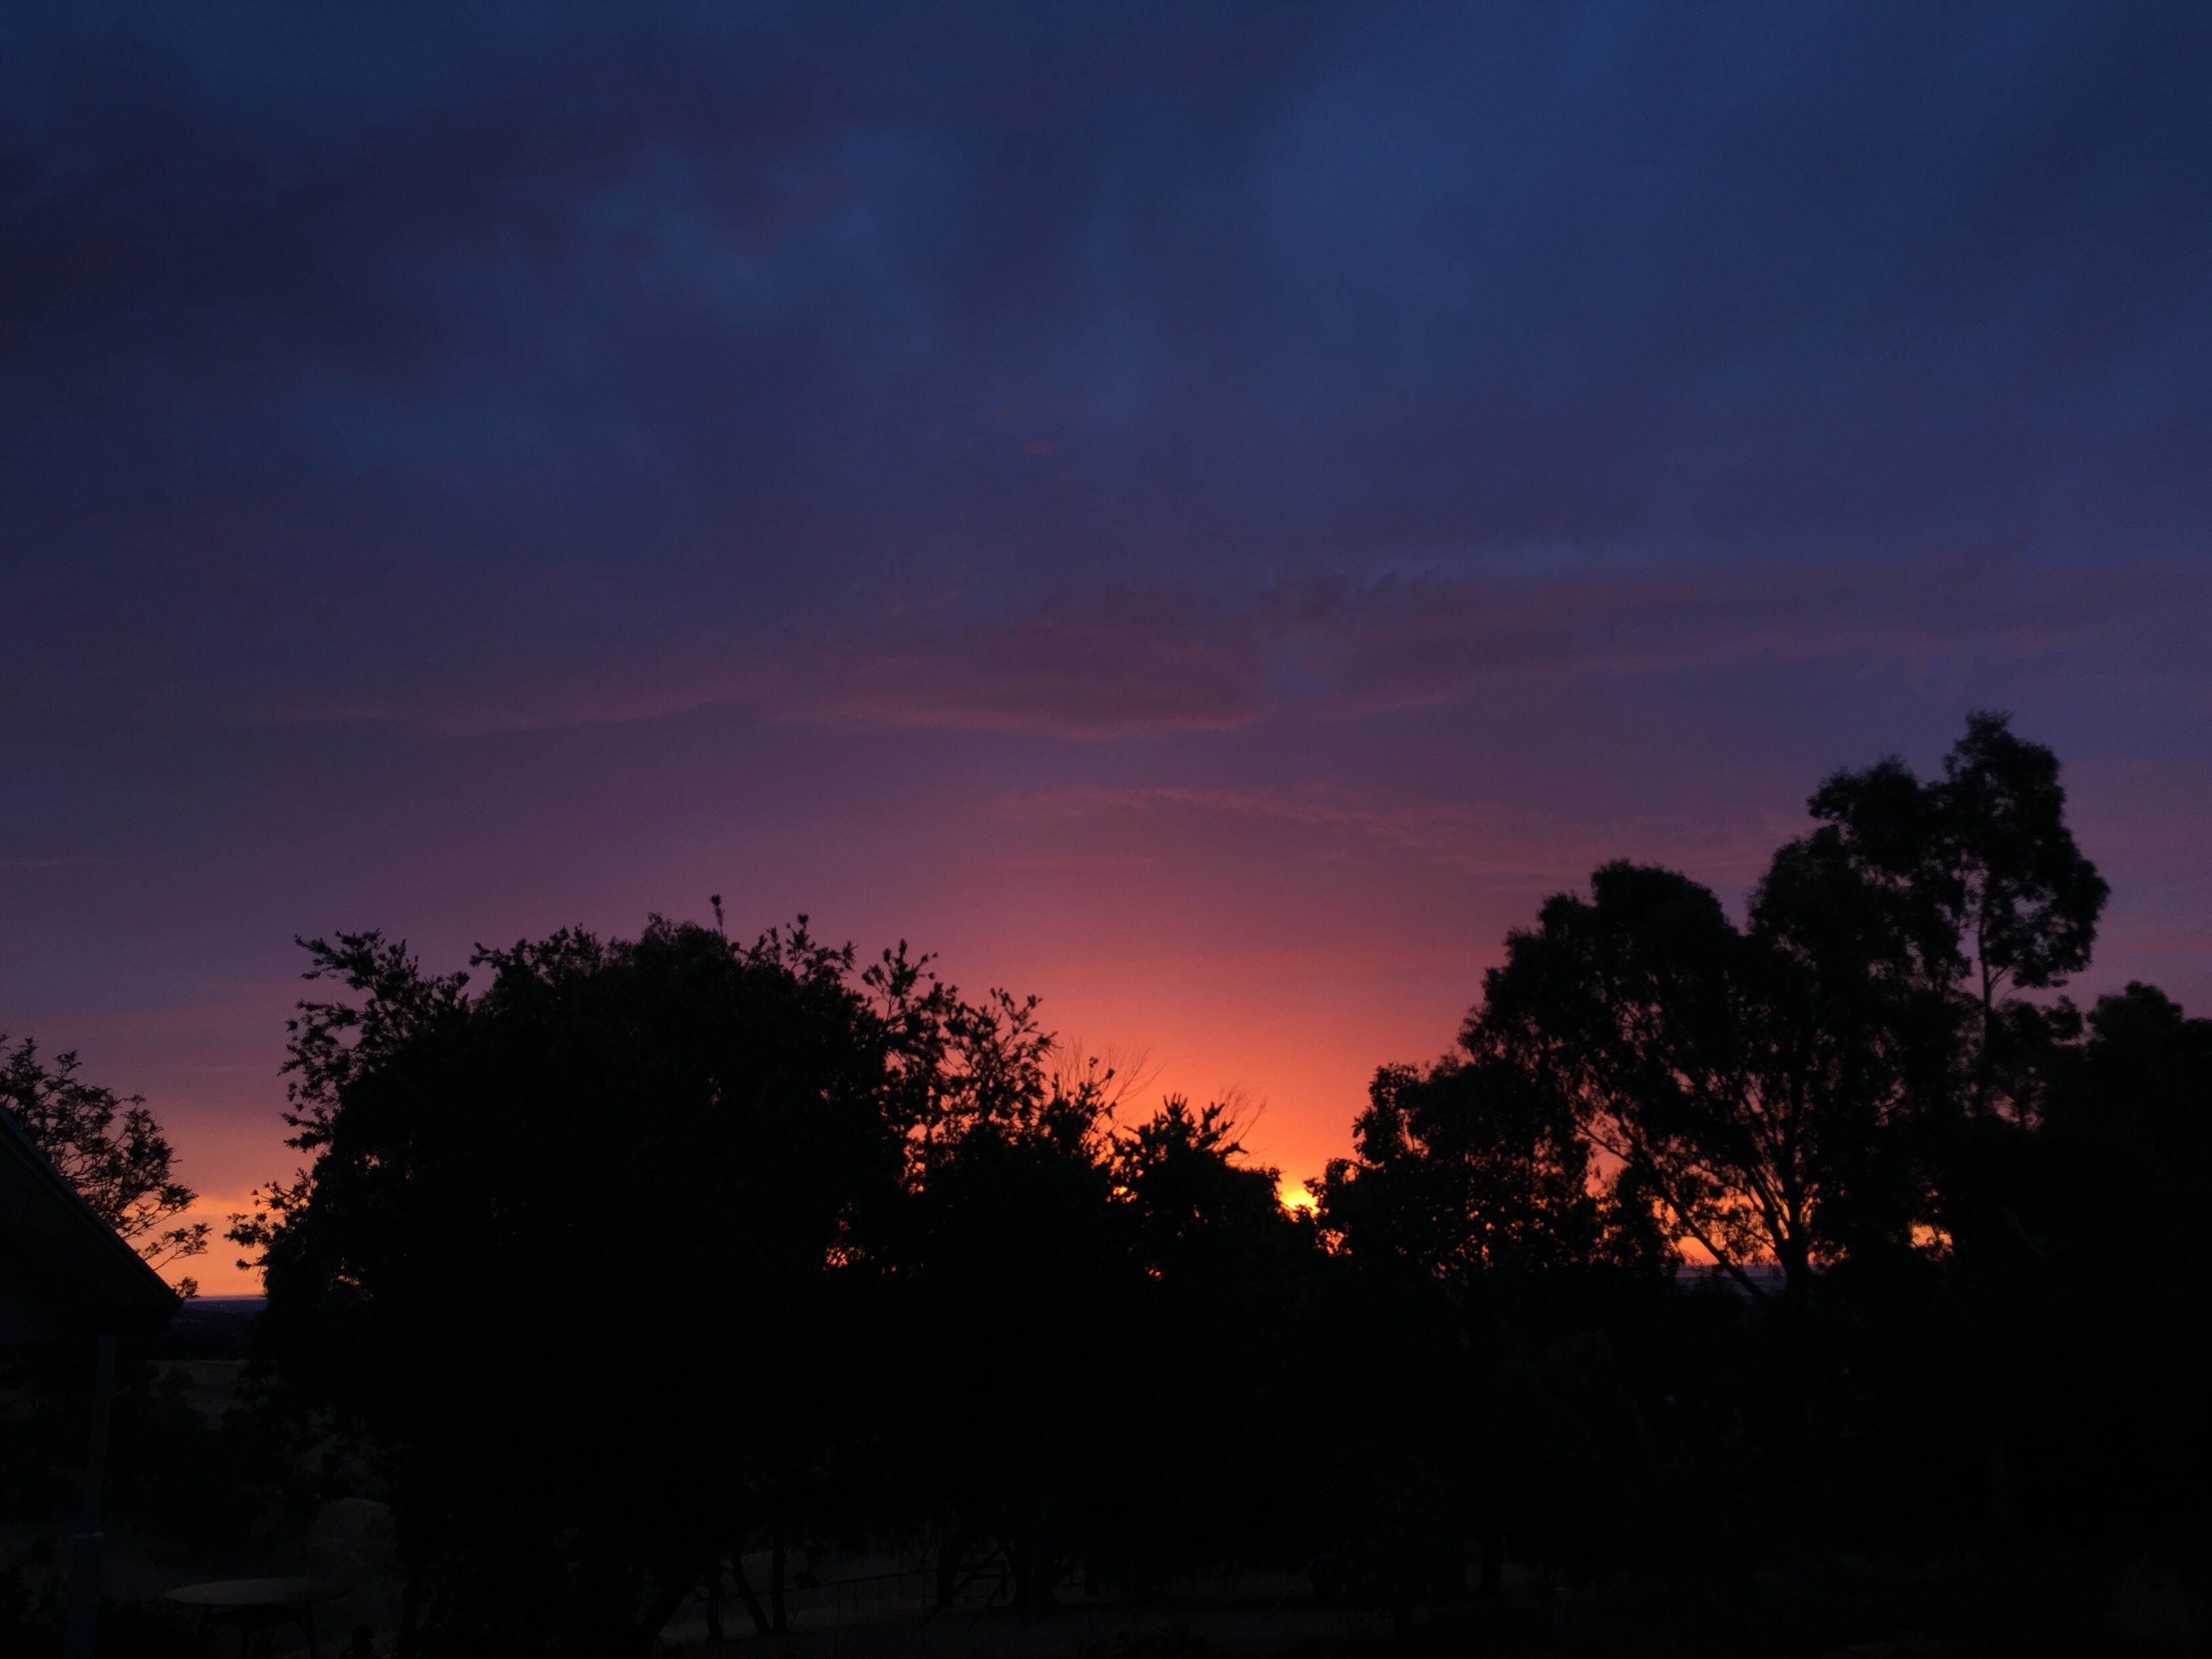
landscape, tree, nature, outdoor, silhouette, cloud, sky, sunrise, sunset, night, morning, dawn, atmosphere, dusk, evening, twilight, red, scenic, scenery, darkness, outdoors, afterglow, red sky at morning